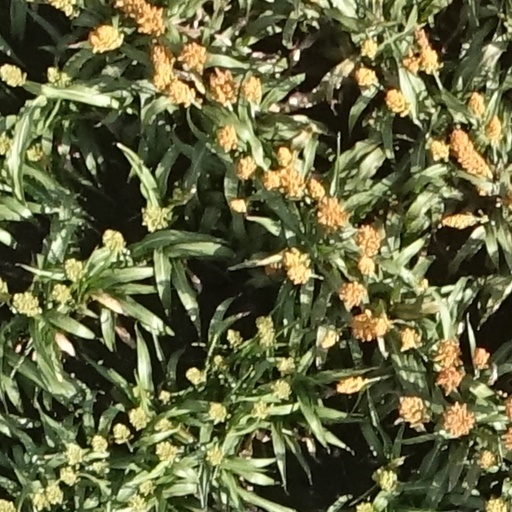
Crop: sorghum